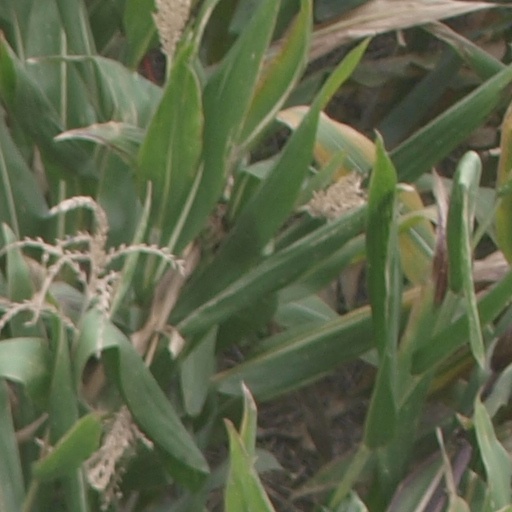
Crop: maize; corn